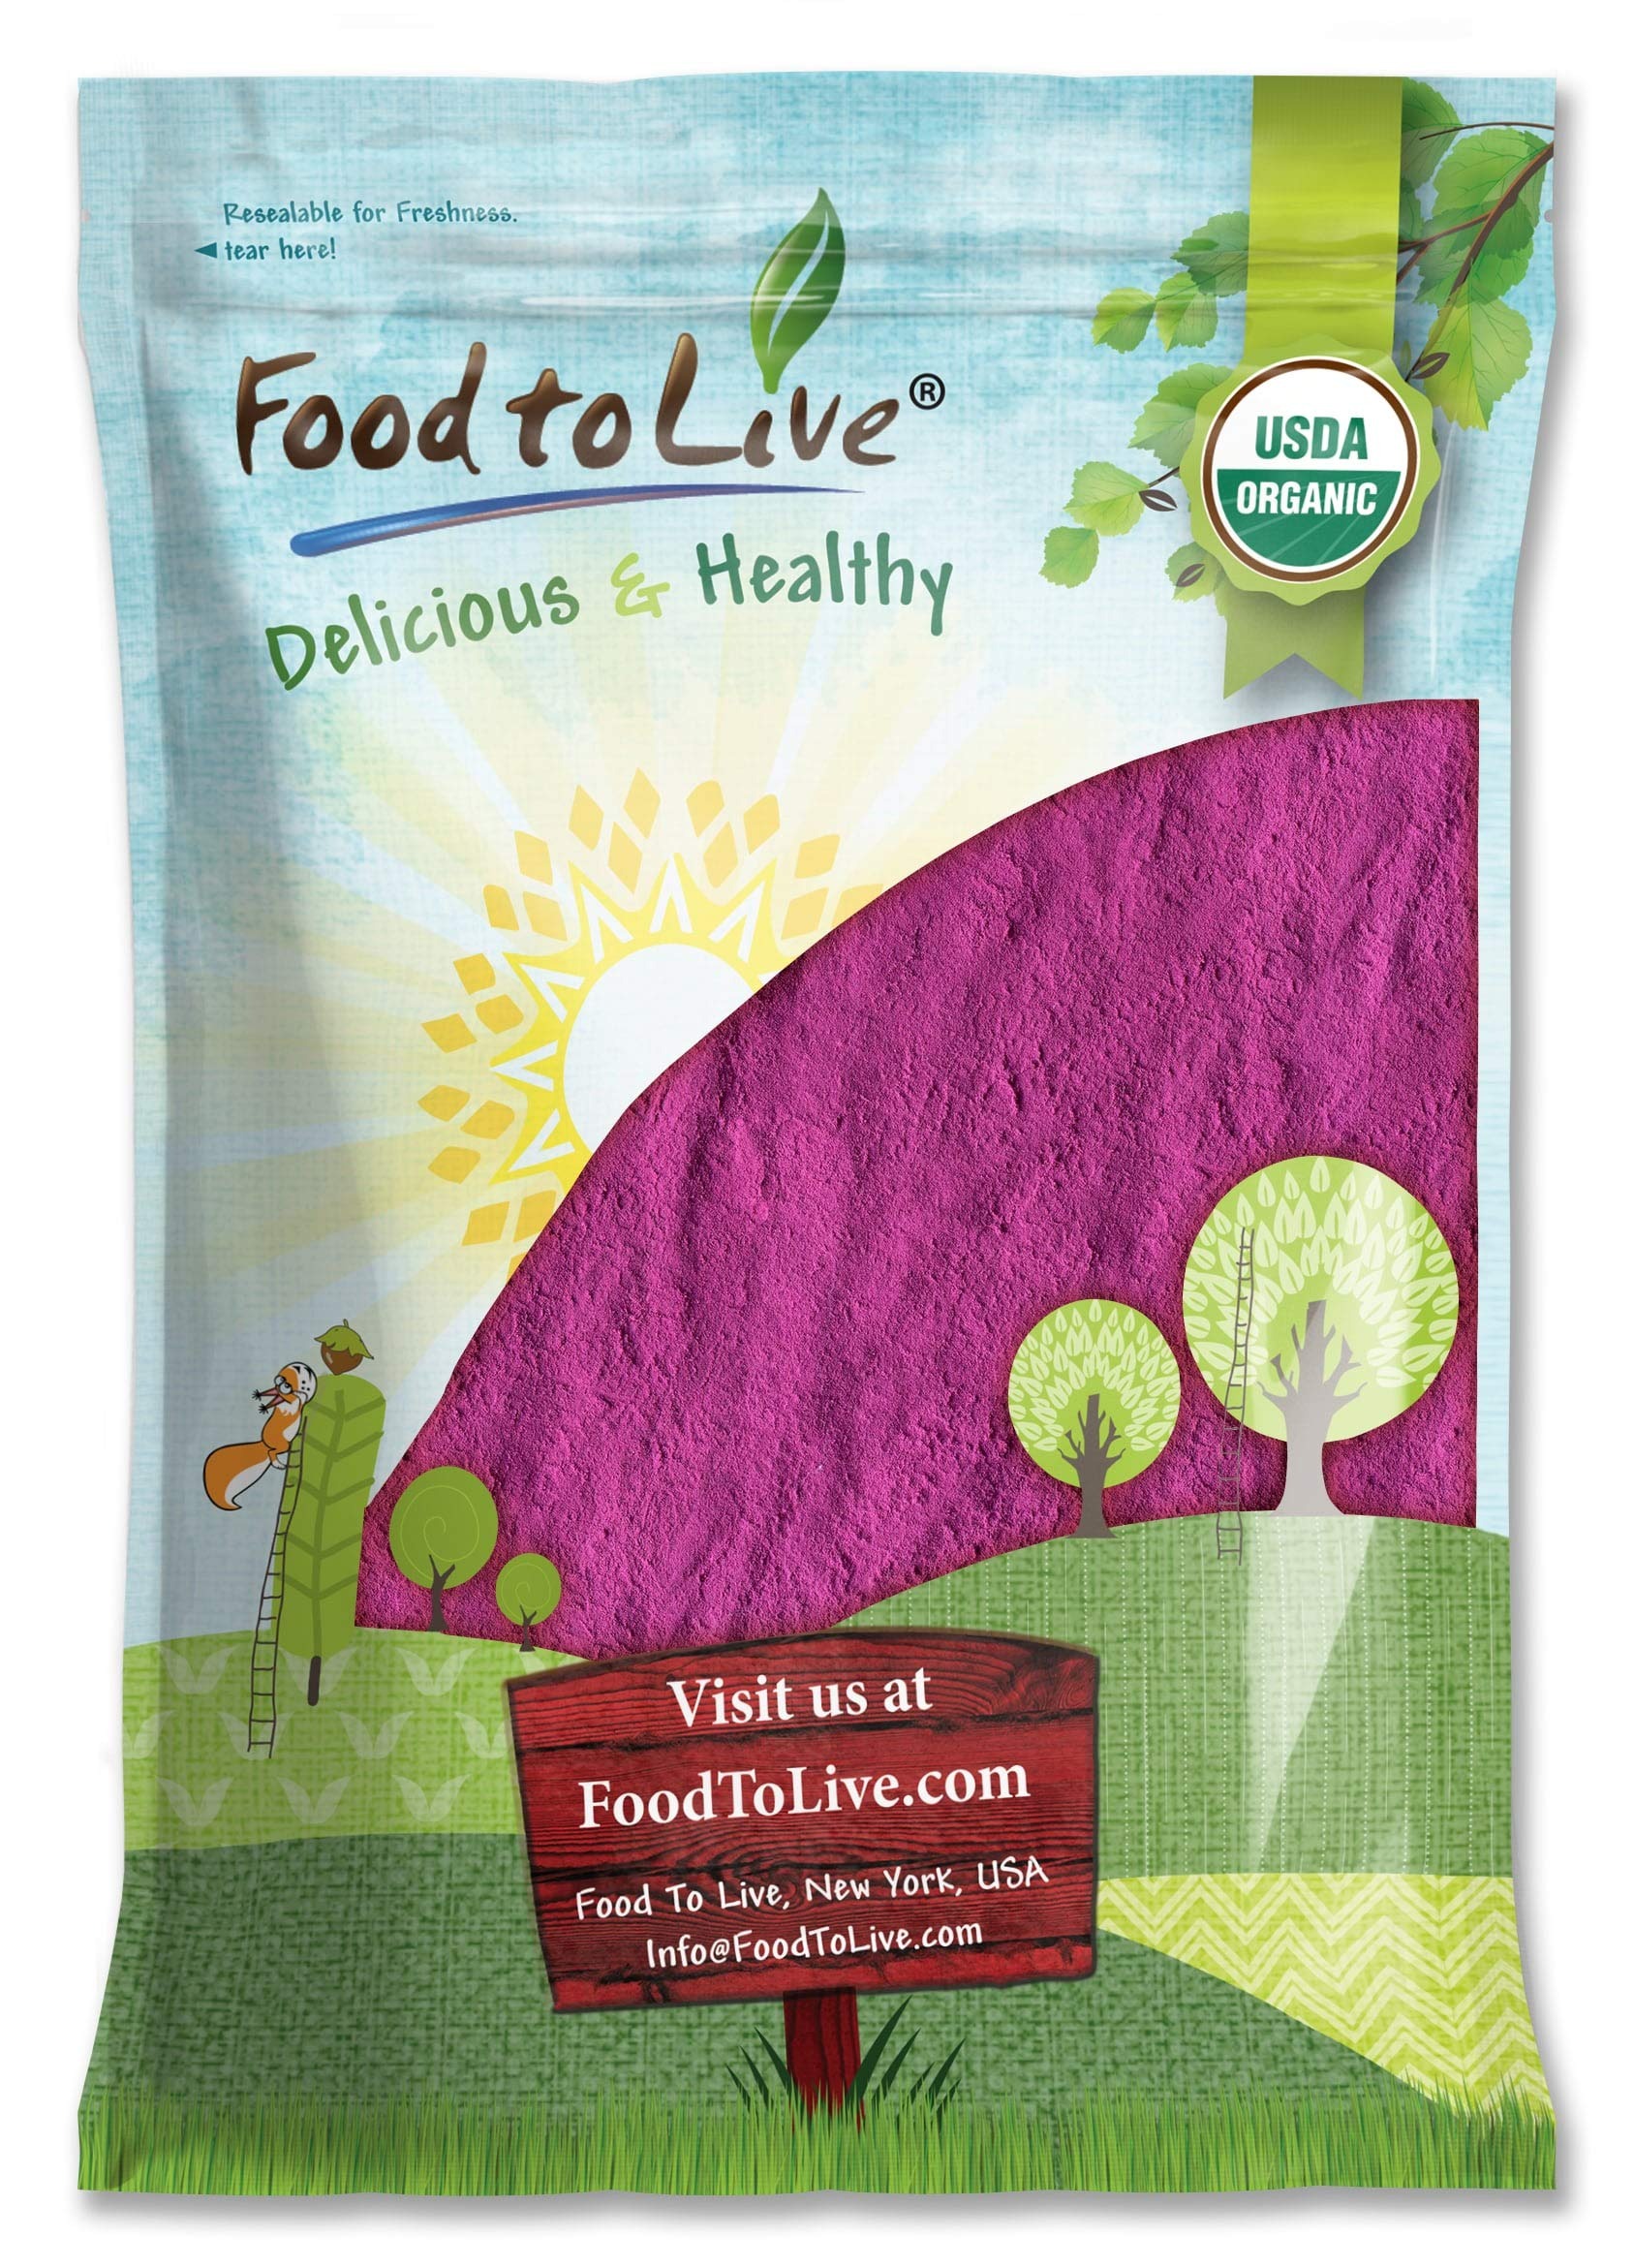
Item Name: Food to Live Organic Black Currant Powder, 8 Pounds — Non-GMO, Raw, Kosher, Vegan Superfood, Bulk, Rich in Antioxidants, Great for Juices, Drinks, and Smoothies, Contains Maltodextrin
Bullet Point 1: VITAMIN C POWERHOUSE: Organic black currant powder is extremely rich in vitamin C.
Bullet Point 2: FIBER BOOSTER: Any berry powder contains lots of fiber, but this one also gives you many other important nutrients to go along with it.
Bullet Point 3: TART INTENSE FLAVOR: The taste of black currant fruit powder is intense and intensely tart. It can enhance the flavor of many dishes even in small doses.
Bullet Point 4: USE IN MANY RECIPES: You can add black currant powder to baked goods, smoothies, sauces, and homemade sweets.
Bullet Point 5: MAXIMUM BENEFITS WITH MINIMUM DOSAGE: You can eat as little as a quarter of a teaspoon to start enjoying the benefits of the product.
Value: 128.0
Unit: Ounce

Price: 136.71